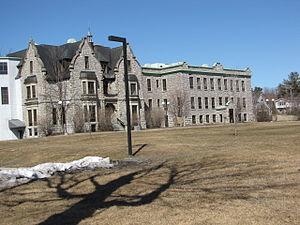
Photo de l'édifice du Conservatoire de musique de Gatineau sur le boul. Taché (secteur Hull)à Gatineau, Qc. en Outaouais- Photo: Canon PowerShot SX10 IS, 640x480, Truecolor, size: 133.5KB
Cet article recense les lieux patrimoniaux de Gatineau inscrit au répertoire des lieux patrimoniaux du Canada, qu'ils soient de niveau provincial, fédéral ou municipal.